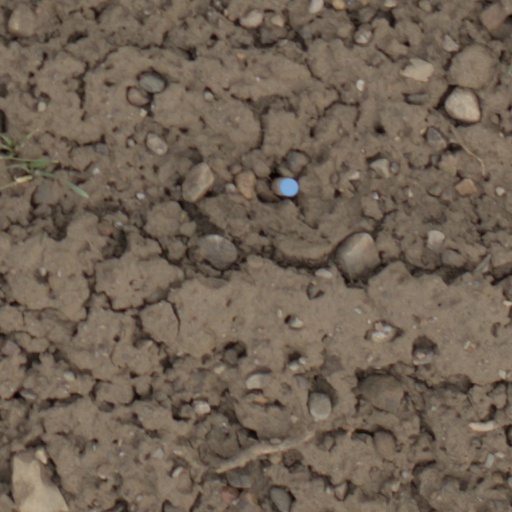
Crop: wheat